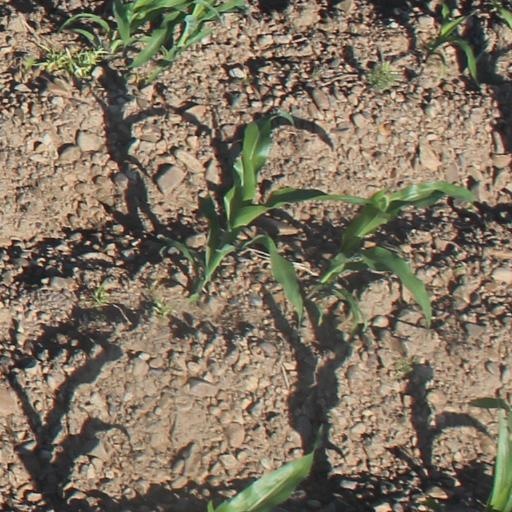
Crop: maize; corn